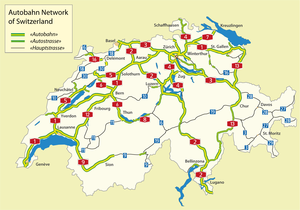
Ce réseau d'autoroutes participe aux réseaux autoroutiers européens.